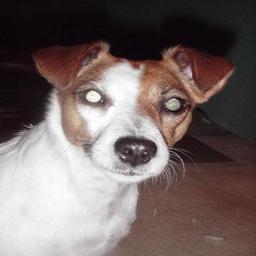
Animal: dogs